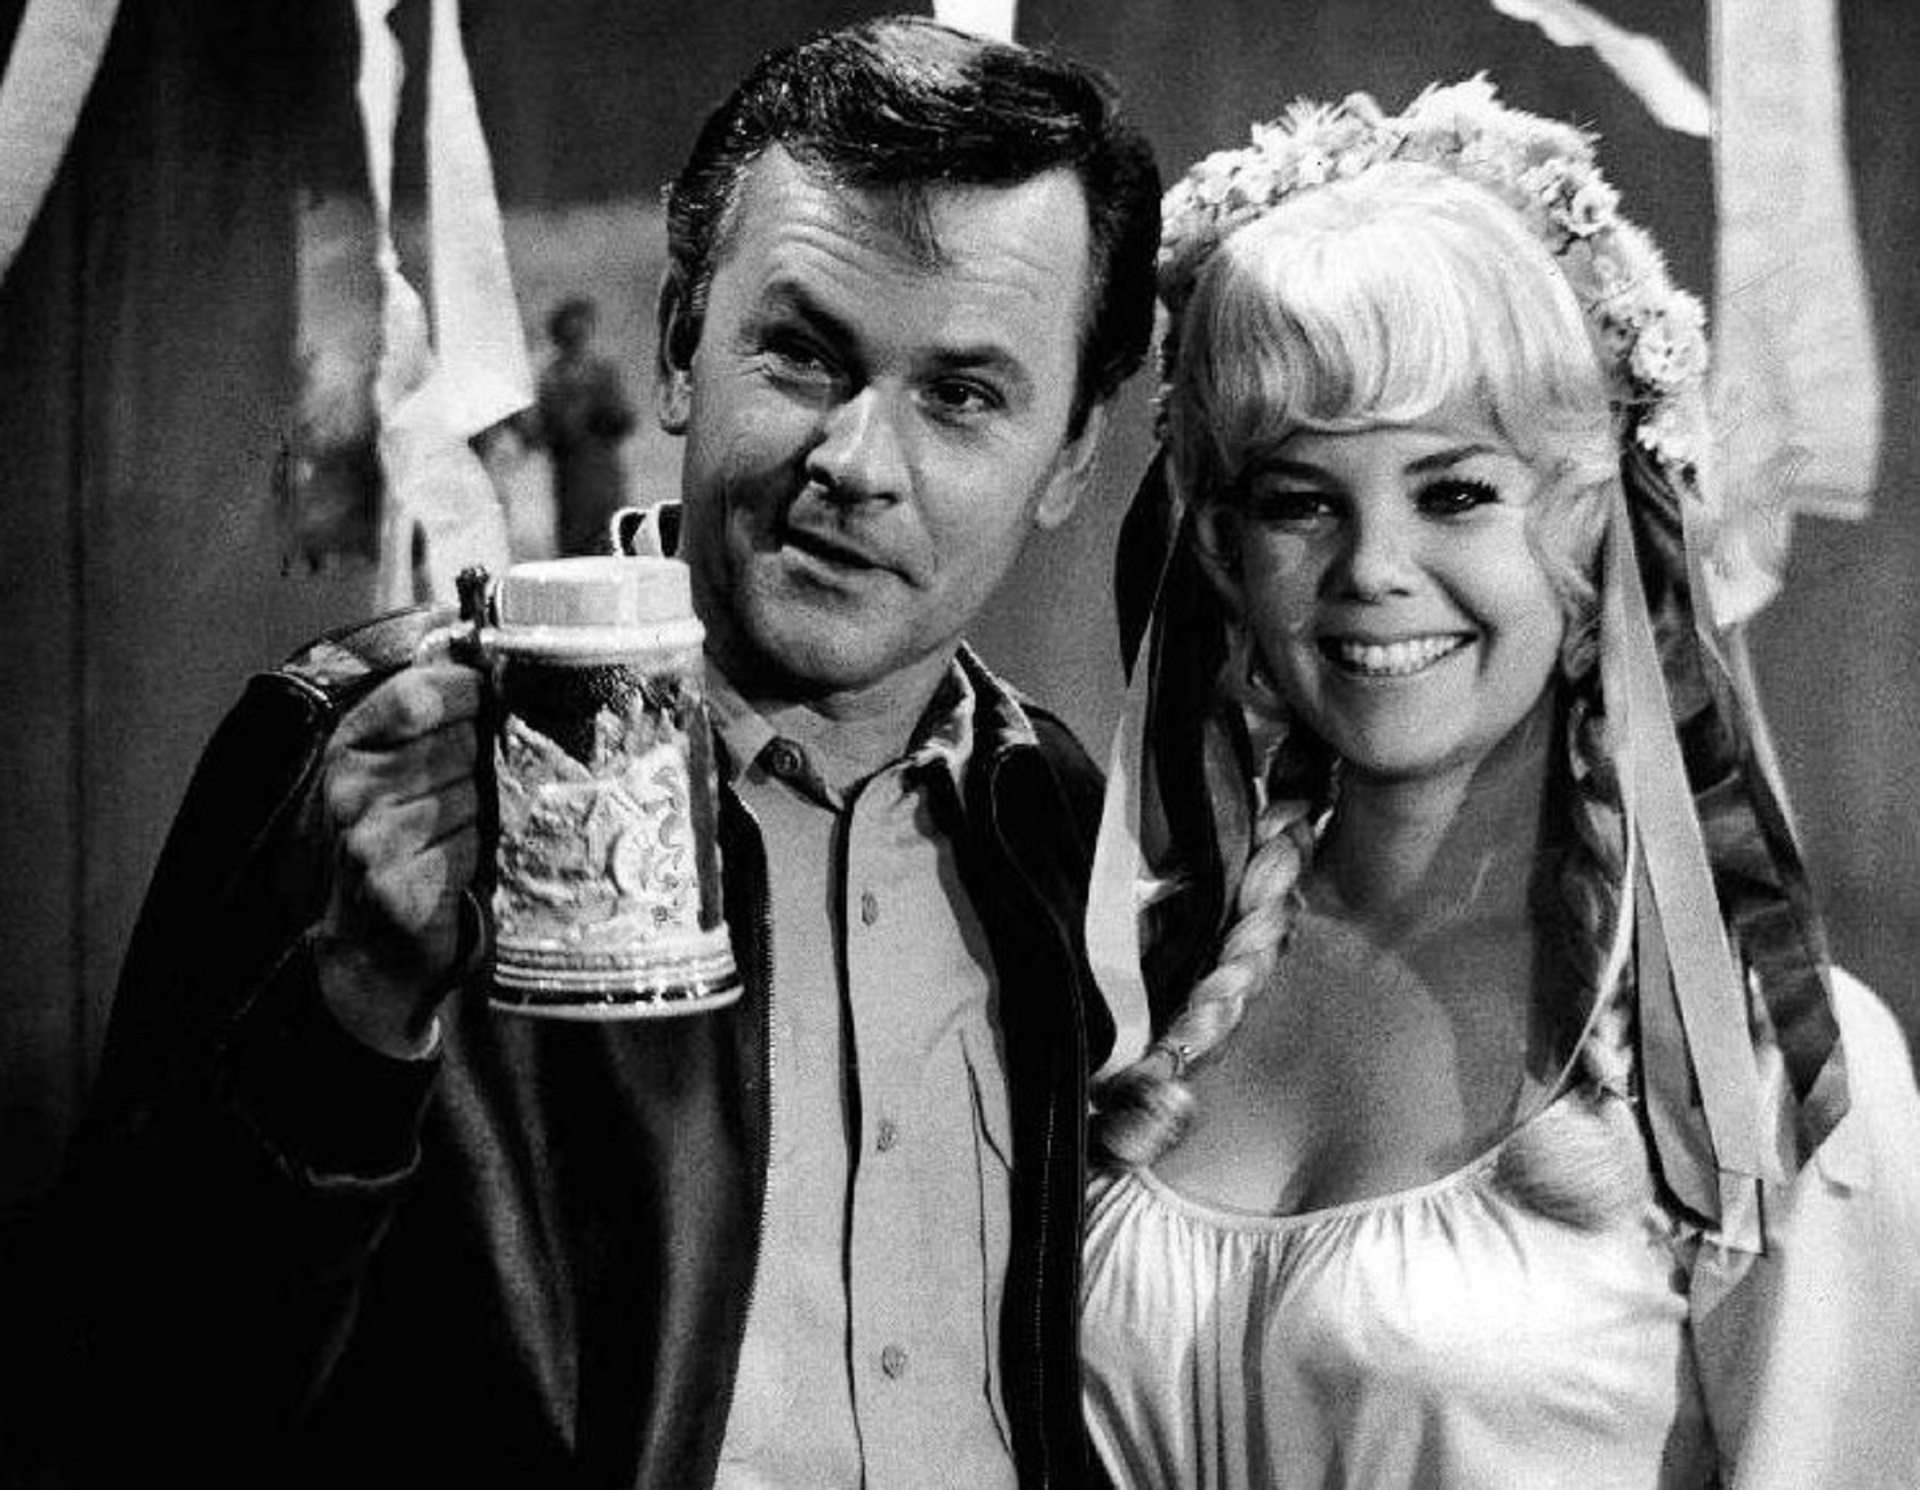
person, black and white, people, photography, retro, hollywood, mystery, portrait, television, tv, monochrome, stage, photograph, series, actor, actress, sitcom, monochrome photography, film noir, robert crane, sigrid valdis, hogan s heroes, hilda